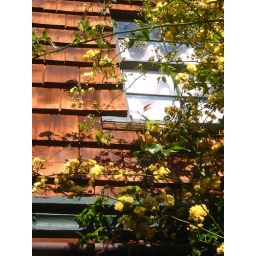
Climbing roses near a window just to the right of the basement door of Cloyne